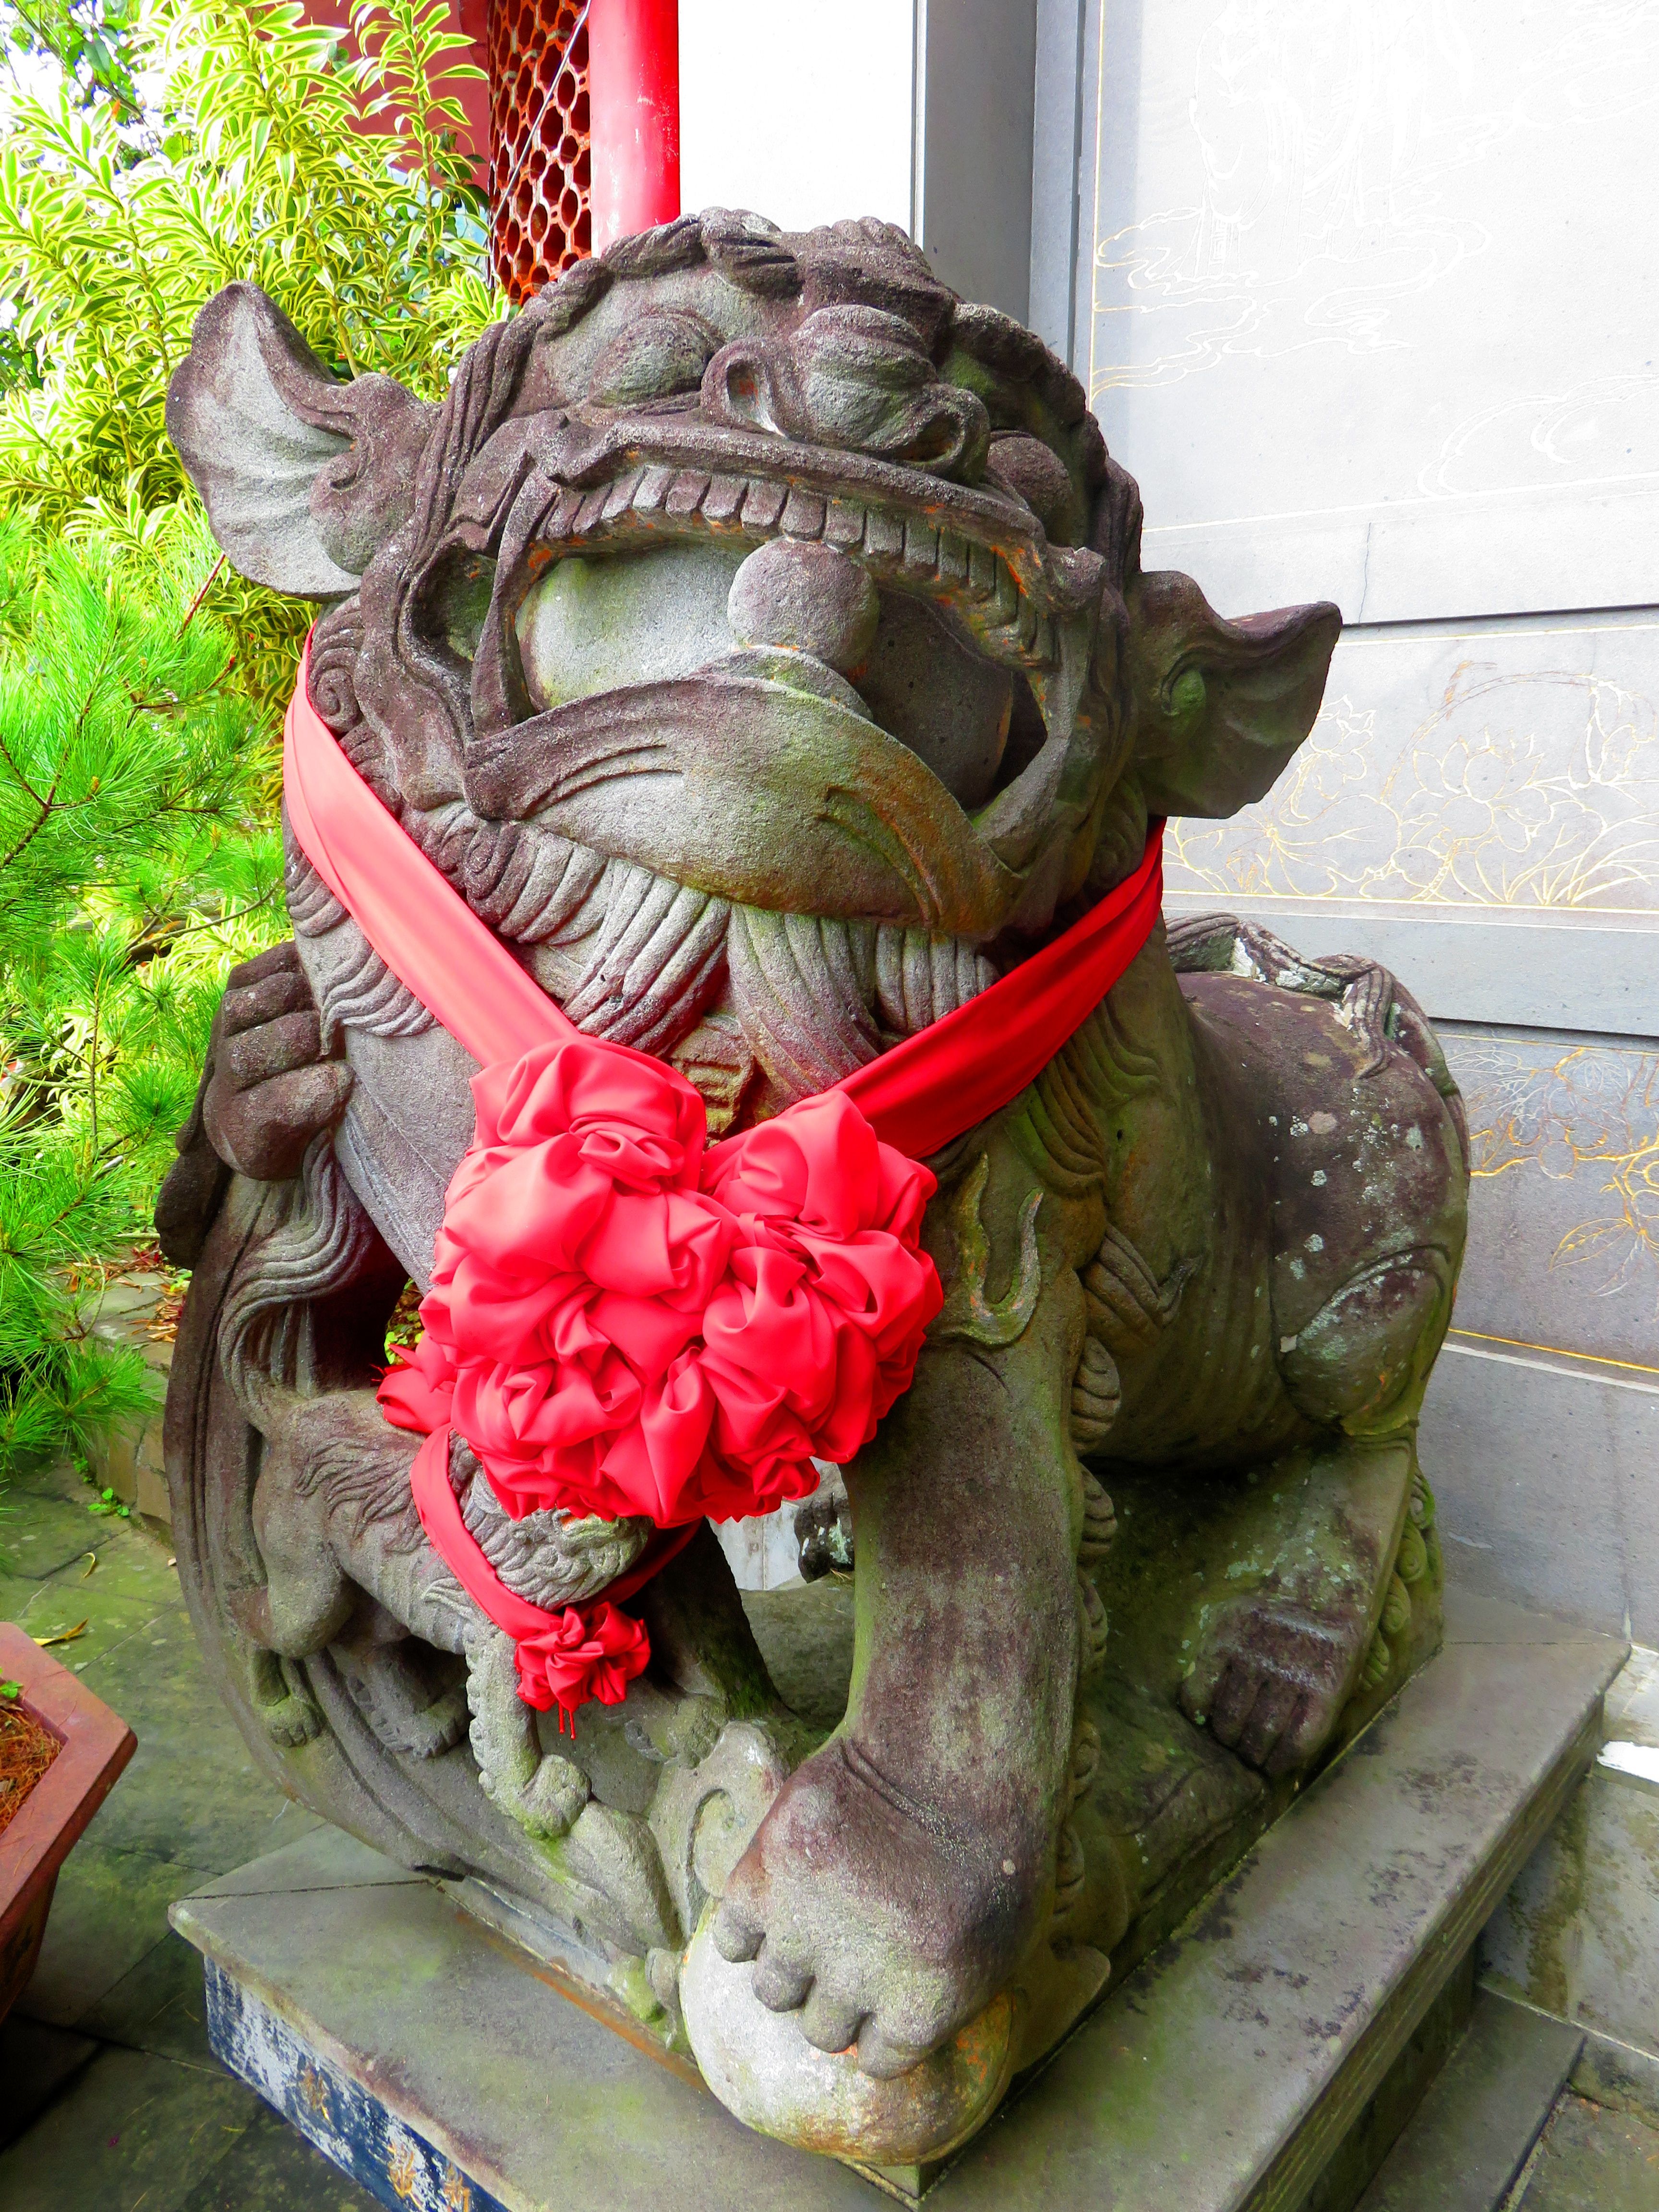
monument, statue, sculpture, art, carving, evil, stone lions, shishi